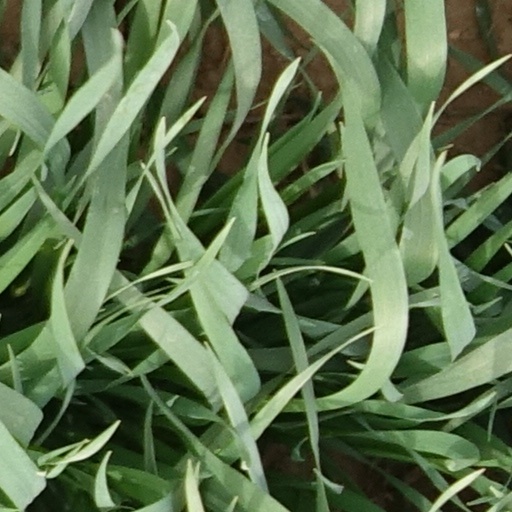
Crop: wheat